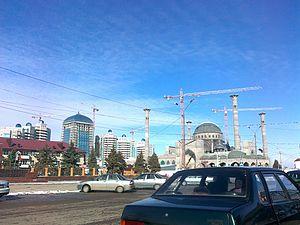
Chali est une ville de la république tchétchène, dans la Fédération de Russie, et le centre administratif du raïon de Chali.